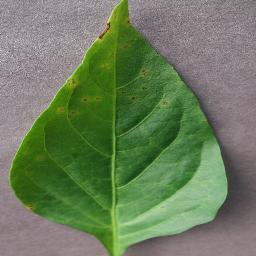
Label: Pepper,_bell___healthy